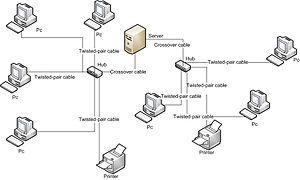
Un segment de réseau est une portion d'un réseau informatique dans lequel chaque appareil communique en utilisant la même couche physique. Les appareils qui étendent cette couche physique, comme les répéteurs ou les concentrateurs réseau, réalisent une extension du segment. Toutefois, les appareils qui fonctionnent au niveau de la couche de liaison de données ou au-dessus, créent de nouvelles couches physiques, et ainsi, réalisent une création de segment plutôt qu'une extension de segment.